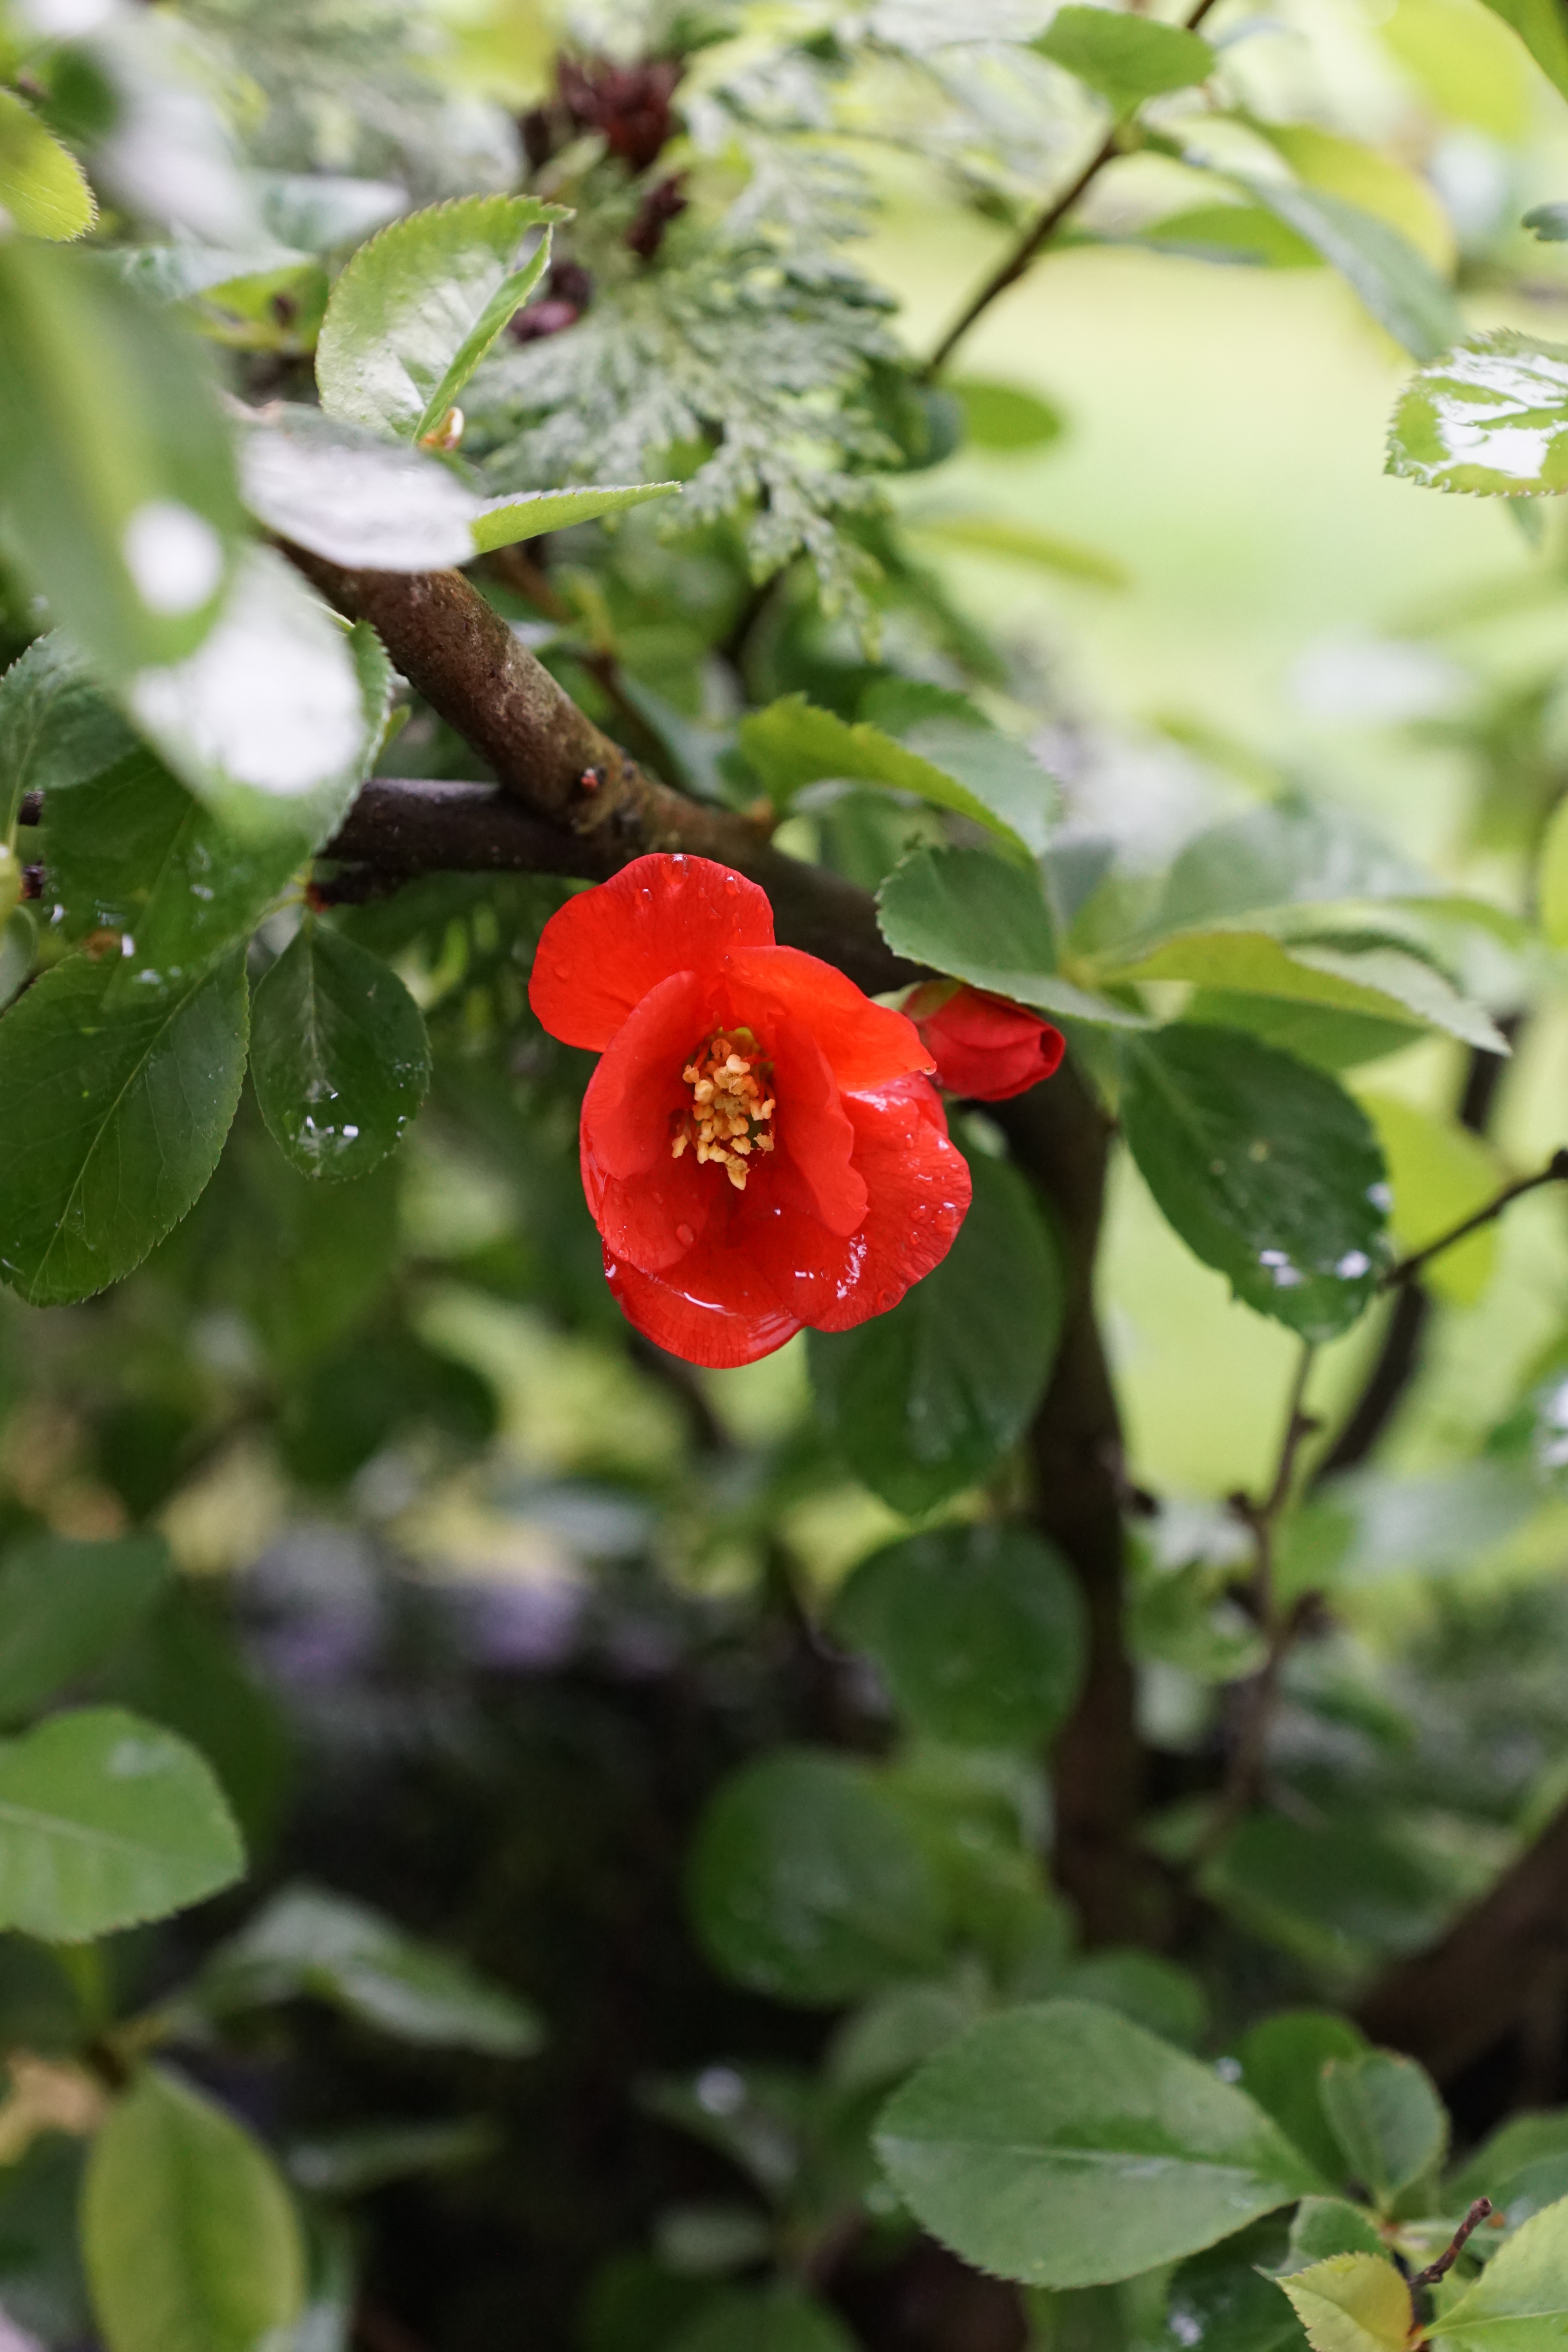
tree, nature, blossom, plant, leaf, flower, rose, green, produce, botany, garden, flora, wildflower, shrub, hibiscus, macro photography, flowering plant, rose family, japanese cherry, land plant